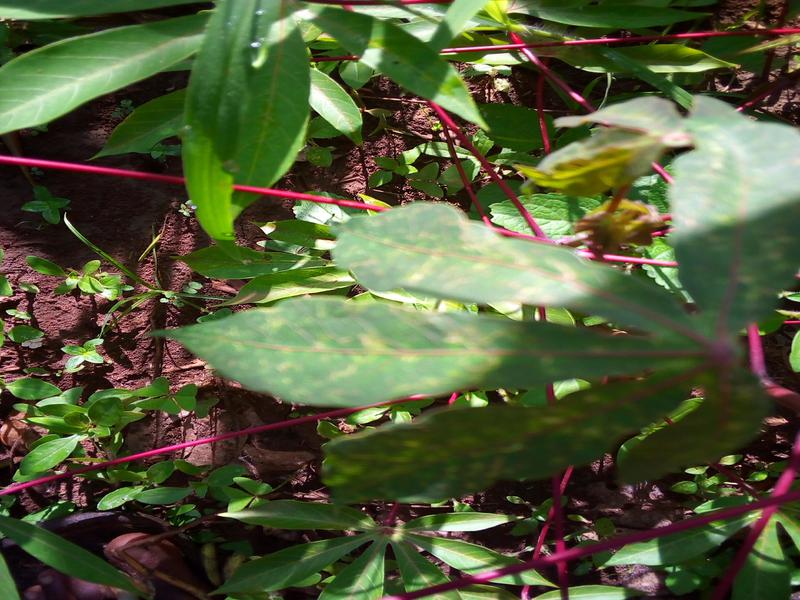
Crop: cassava
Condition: green_mottle